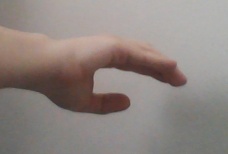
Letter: jeem